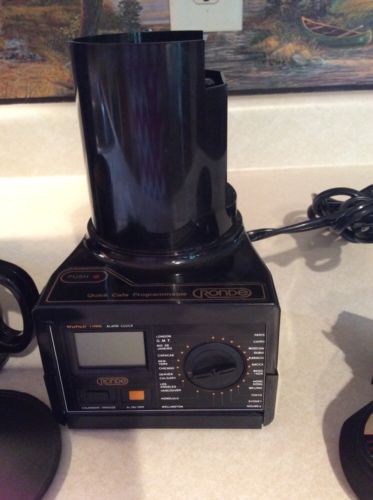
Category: coffee maker